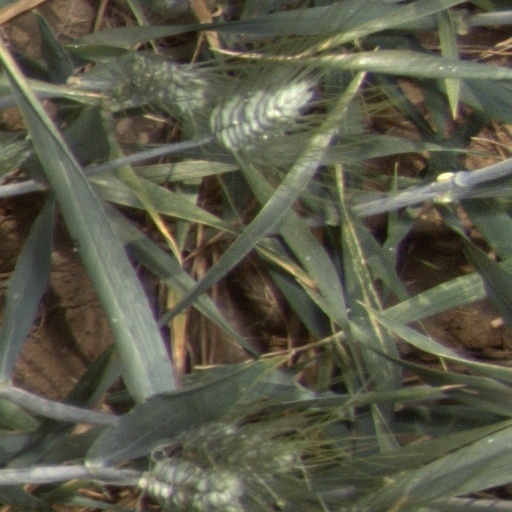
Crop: wheat